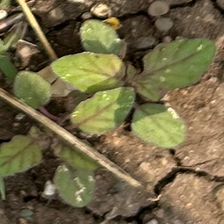
Weed species: Punarnava _(Boerhaavia diffusa)